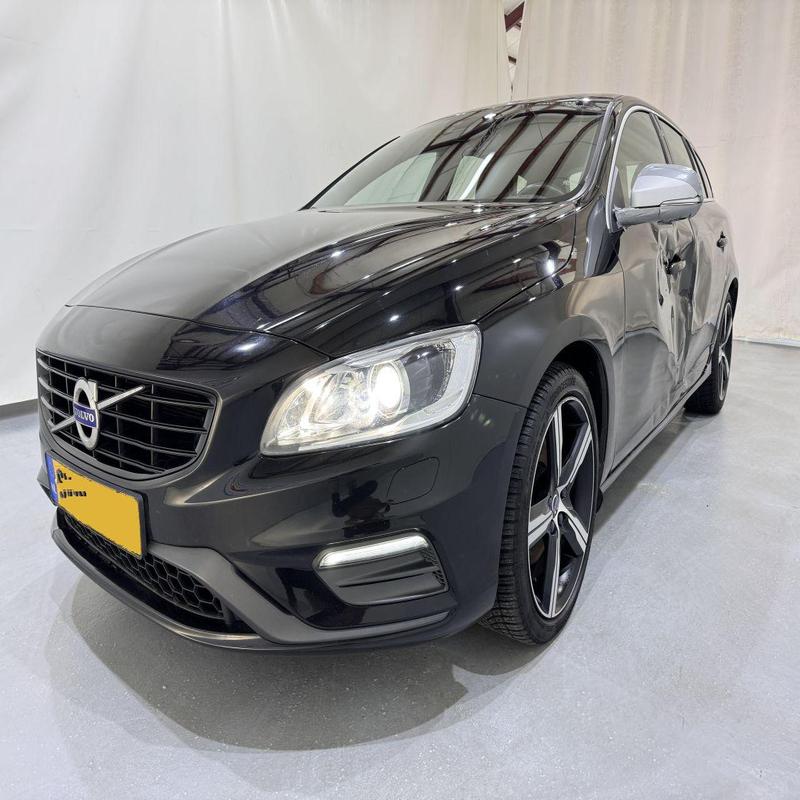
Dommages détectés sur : porte avant gauche, porte arrière gauche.
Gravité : mineur